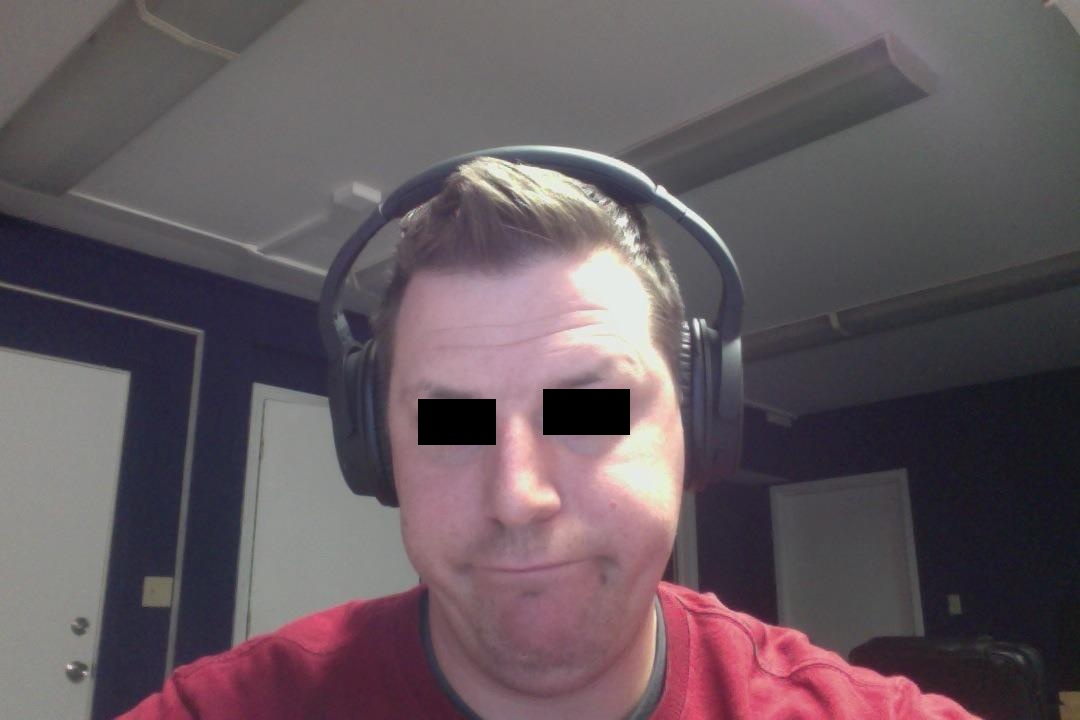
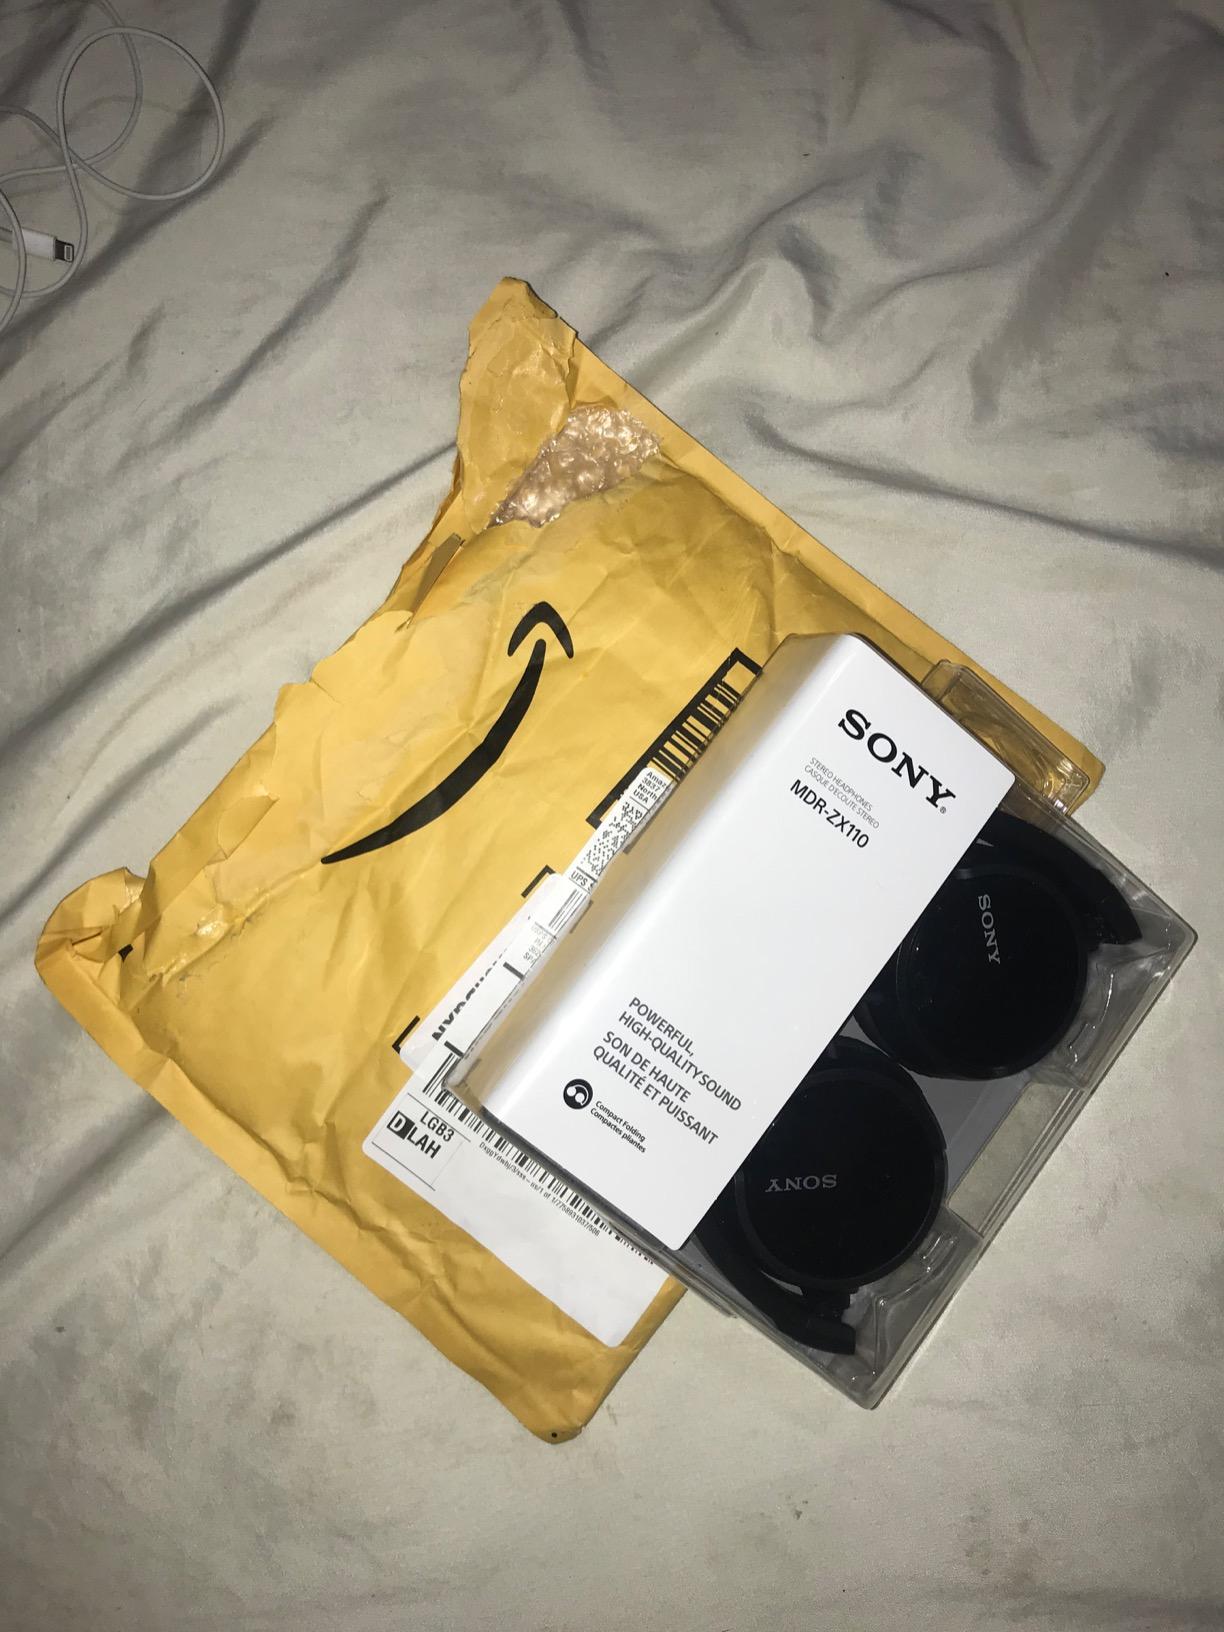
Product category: headphones
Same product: no